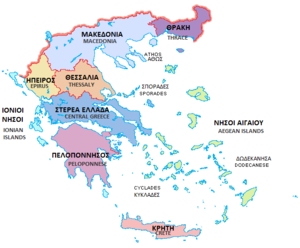
Les régions géographiques traditionnelles de la Grèce étaient également les seules subdivisions officielles de niveau régional de la Grèce jusqu'à la réforme administrative de 1987. Malgré leur remplacement en tant qu'unités administratives de premier niveau par des périphéries créées à cette occasion, les neuf régions traditionnelles sont encore largement mentionnées dans le discours quotidien officiel comme non officiel.